Alien (law)

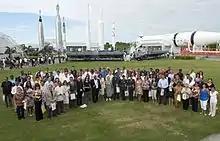
People of various background became naturalized at Kennedy Space Center in Florida (2010). Before the naturalization they were lawfully admitted permanent resident aliens.

In the United States, the term "alien" is as synonymous with foreign national. Under the Immigration and Nationality Act (INA) of the United States, "[t]he term 'alien' means any person not a citizen or national of the United States." People born in American Samoa or on Swains Island are statutorily "non-citizen nationals." Others, such as natives of Palau and the Marshall Islands, are legal immigrants and aliens for INA purposes.